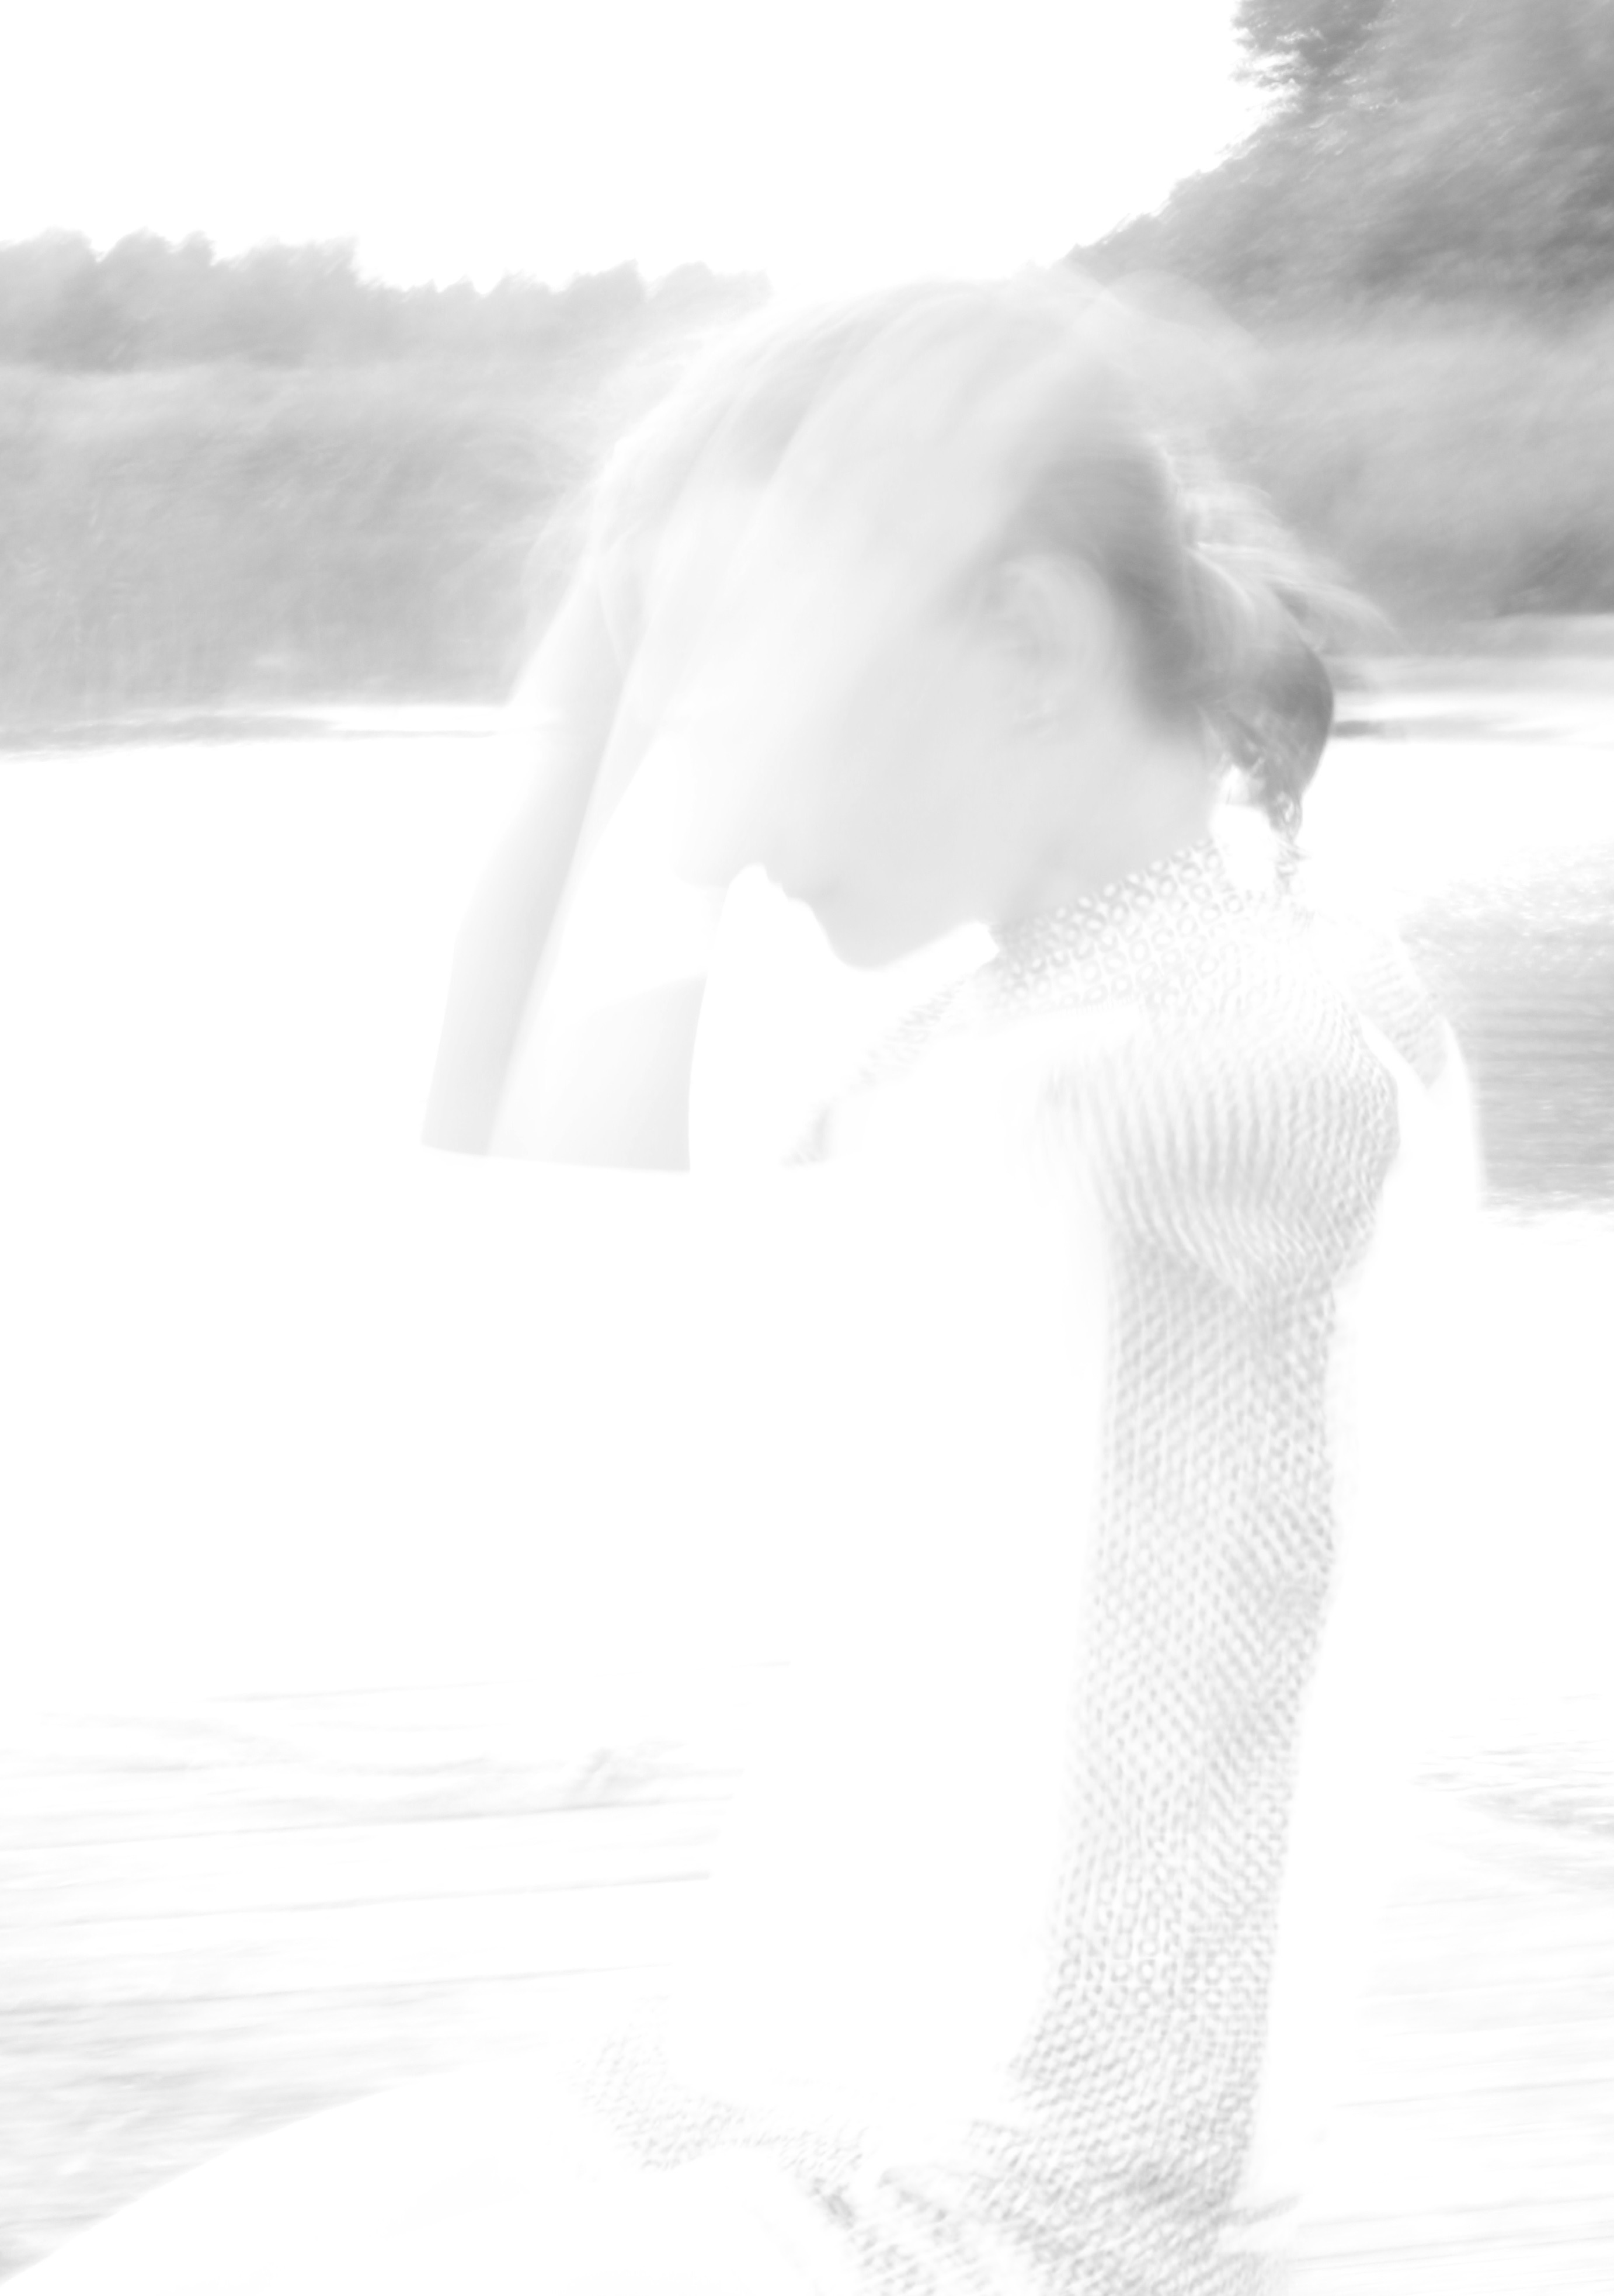
hand, black and white, white, arm, interaction, sense, monochrome photography, human positions